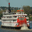
Label: ship